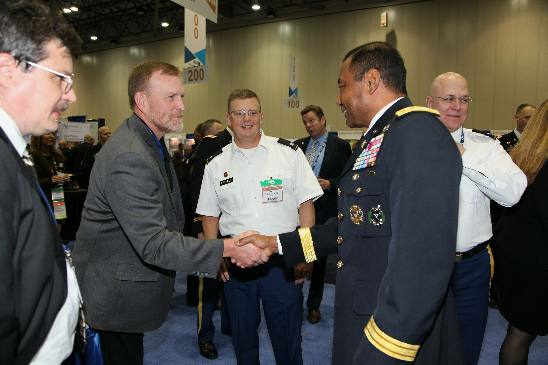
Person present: Yes